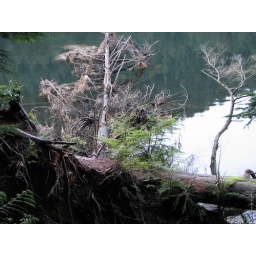
Dead tree face down in the lake